HMS Bellona (1909)

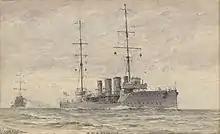
"Bellona" on exercise at sea in 1911, by A. B. Cull

"Bellona", the sixth ship of that name, was ordered as part of the 1907 Naval Programme and was laid down on No. 5 Slipway at Pembroke Royal Dockyard on 15 June 1908 by Mrs. Kingsford, wife of the Captain-Superintendent of the dockyard, Rear-Admiral Henry Kingsford. The ship was launched on 20 March 1909 by Lady Leonora, wife of John Philips, Baron St Davids. She was completed in February 1910 under the command of Captain Edwyn Alexander-Sinclair, commander of the 2nd Destroyer Flotilla. He was relieved by Captain The Honourable Hubert Brand on 7 February 1911. Captain Reginald Tyrwhitt replaced him on 10 August 1912. The ship had been transferred to the 1st Battle Squadron as of 18 June 1913 and Captain Percy Royds assumed command on 5 July.